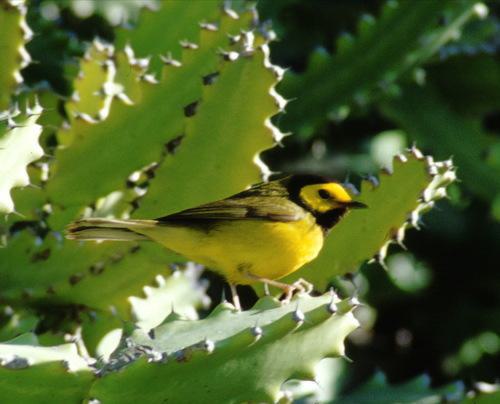
A photo of a hooded warbler